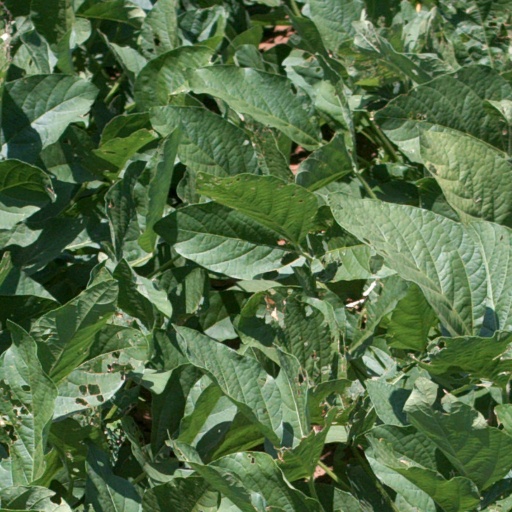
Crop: soybean